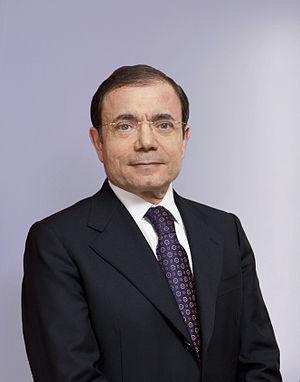
Jean-Charles Naouri, PDG du Groupe Casino.